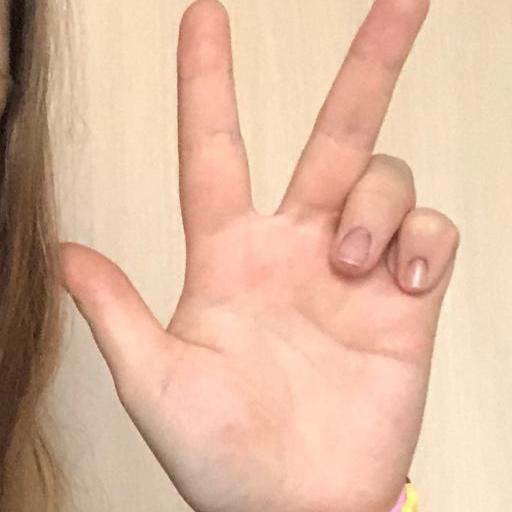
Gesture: three2